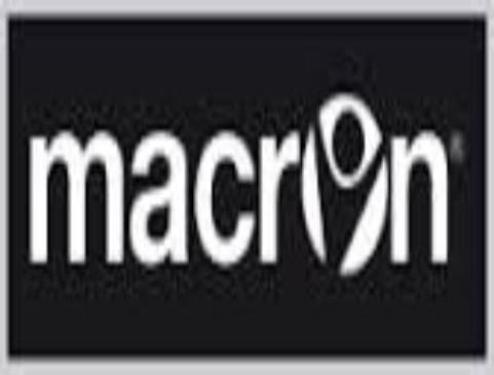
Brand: macron
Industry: Sports